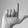
ASL letter: L